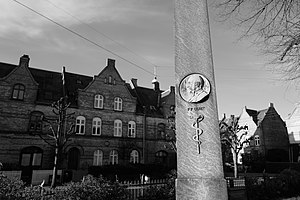
Kildevældsgade
Frederik Ferdinand Ulrik
Frederick Ferdinand Ulrik
"Kildevældsgade er en ca. 600 meter lang gade på Ydre Østerbro. Den begynder ved Vennemindevej/Kildevældsparken og fortsætter mod øst til Østerbrogade. Gaden løber tværs igennem det såkaldte Strandvejskvarteret, også kendt som ""komponistkvarteret"" med gader opkaldt efter Thomas Laub, Weyse, Heise, Gade etc.